Thirukkurungudi

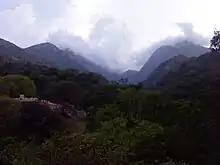
View of Mala Nambi Temple

Malai Nambi Koil is a mountain, 8 km from Thirukkurungudi village. It is a small mountain where auto, two wheelers can be hired from the foot hill. There are few steps that will take to the temple entrance. Lord Nambi with Bhoo Devi and Sri Devi are the idols in standing posture.